Shinnel Water

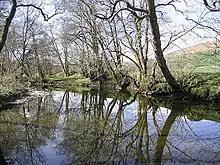
Shinnel Water

Shinnel Water, also spelt Shinnell, is a river in the region of Dumfries and Galloway, Scotland.